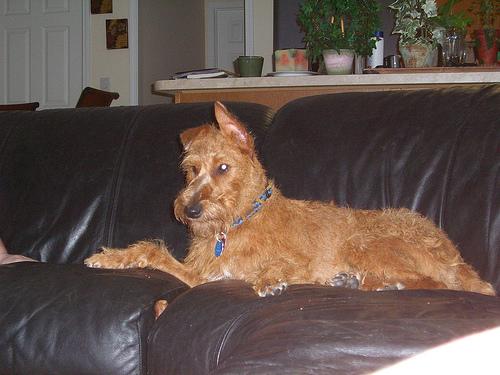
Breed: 207-n000036-Irish_terrier